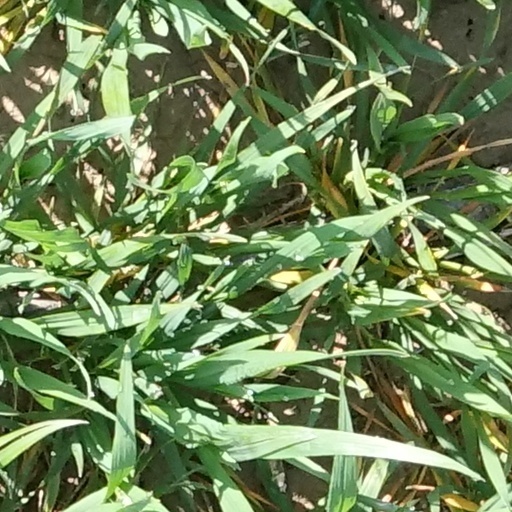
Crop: wheat